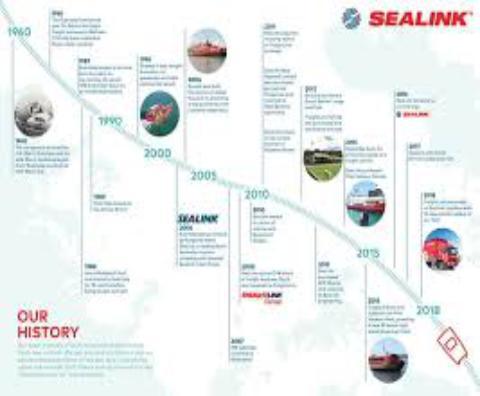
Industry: Transportation